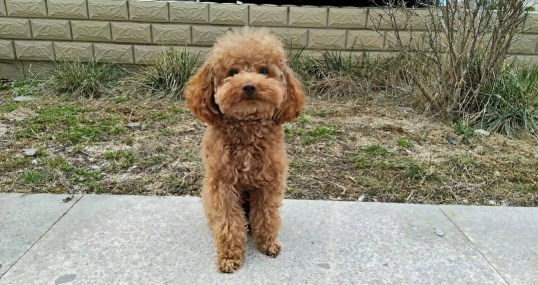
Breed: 7449-n000128-teddy